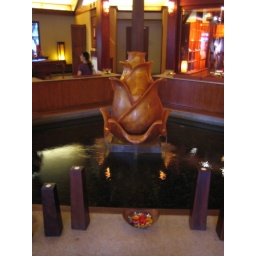
flower in the water